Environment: real
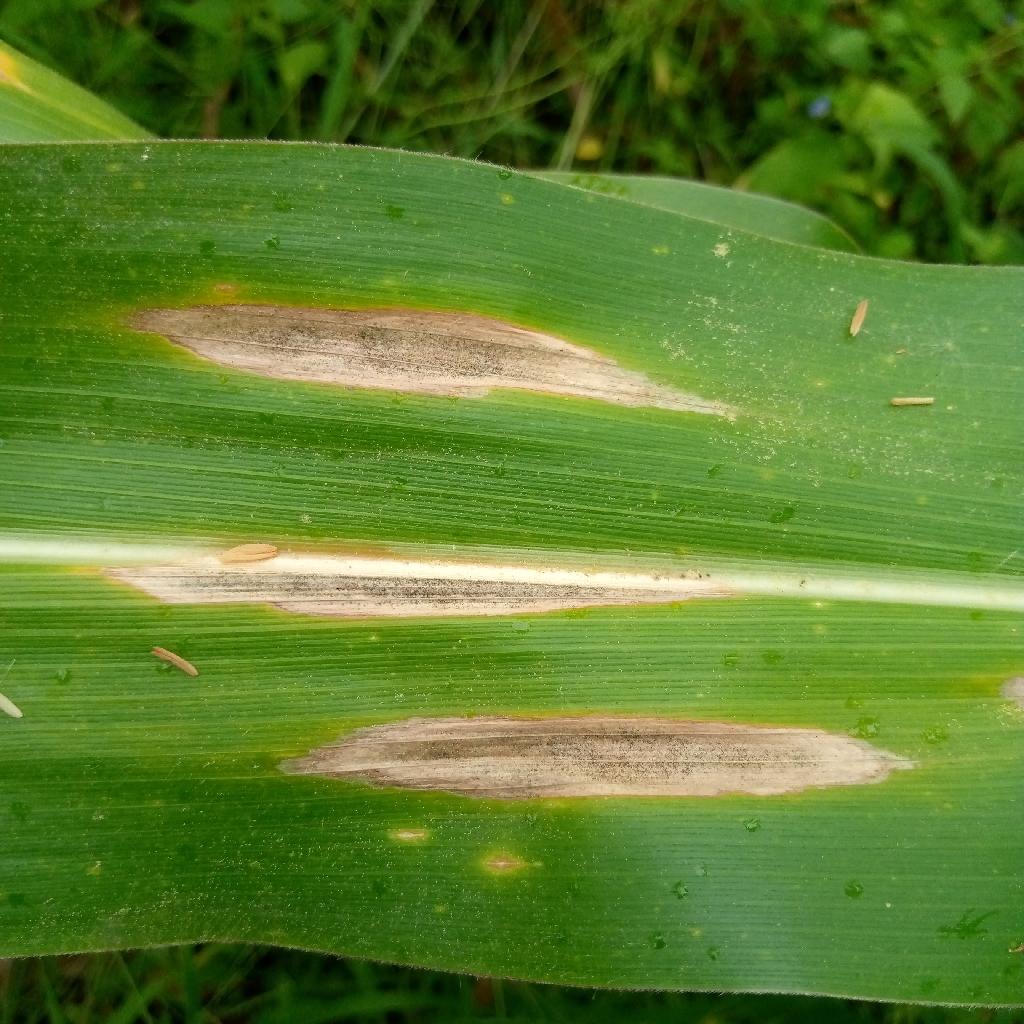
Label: northern_corn_leaf_blight